Lars Høgvold

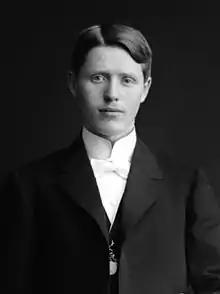

Lars Høgvold (11 September 1888 – 31 December 1963) was a Norwegian ski jumper. He was awarded the Holmenkollen medal in 1916 and finished 6th at the FIS Nordic World Ski Championships 1926. He was born in Løten and competed for Løiten SF, Furnes SF and Lillehammer SK. He was a board member for 25 years in Lillehammer SK, 4 years in Gudbrandsdal District of Skiing and 10 years in the Norwegian Ski Federation.